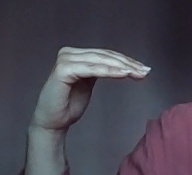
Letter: haa